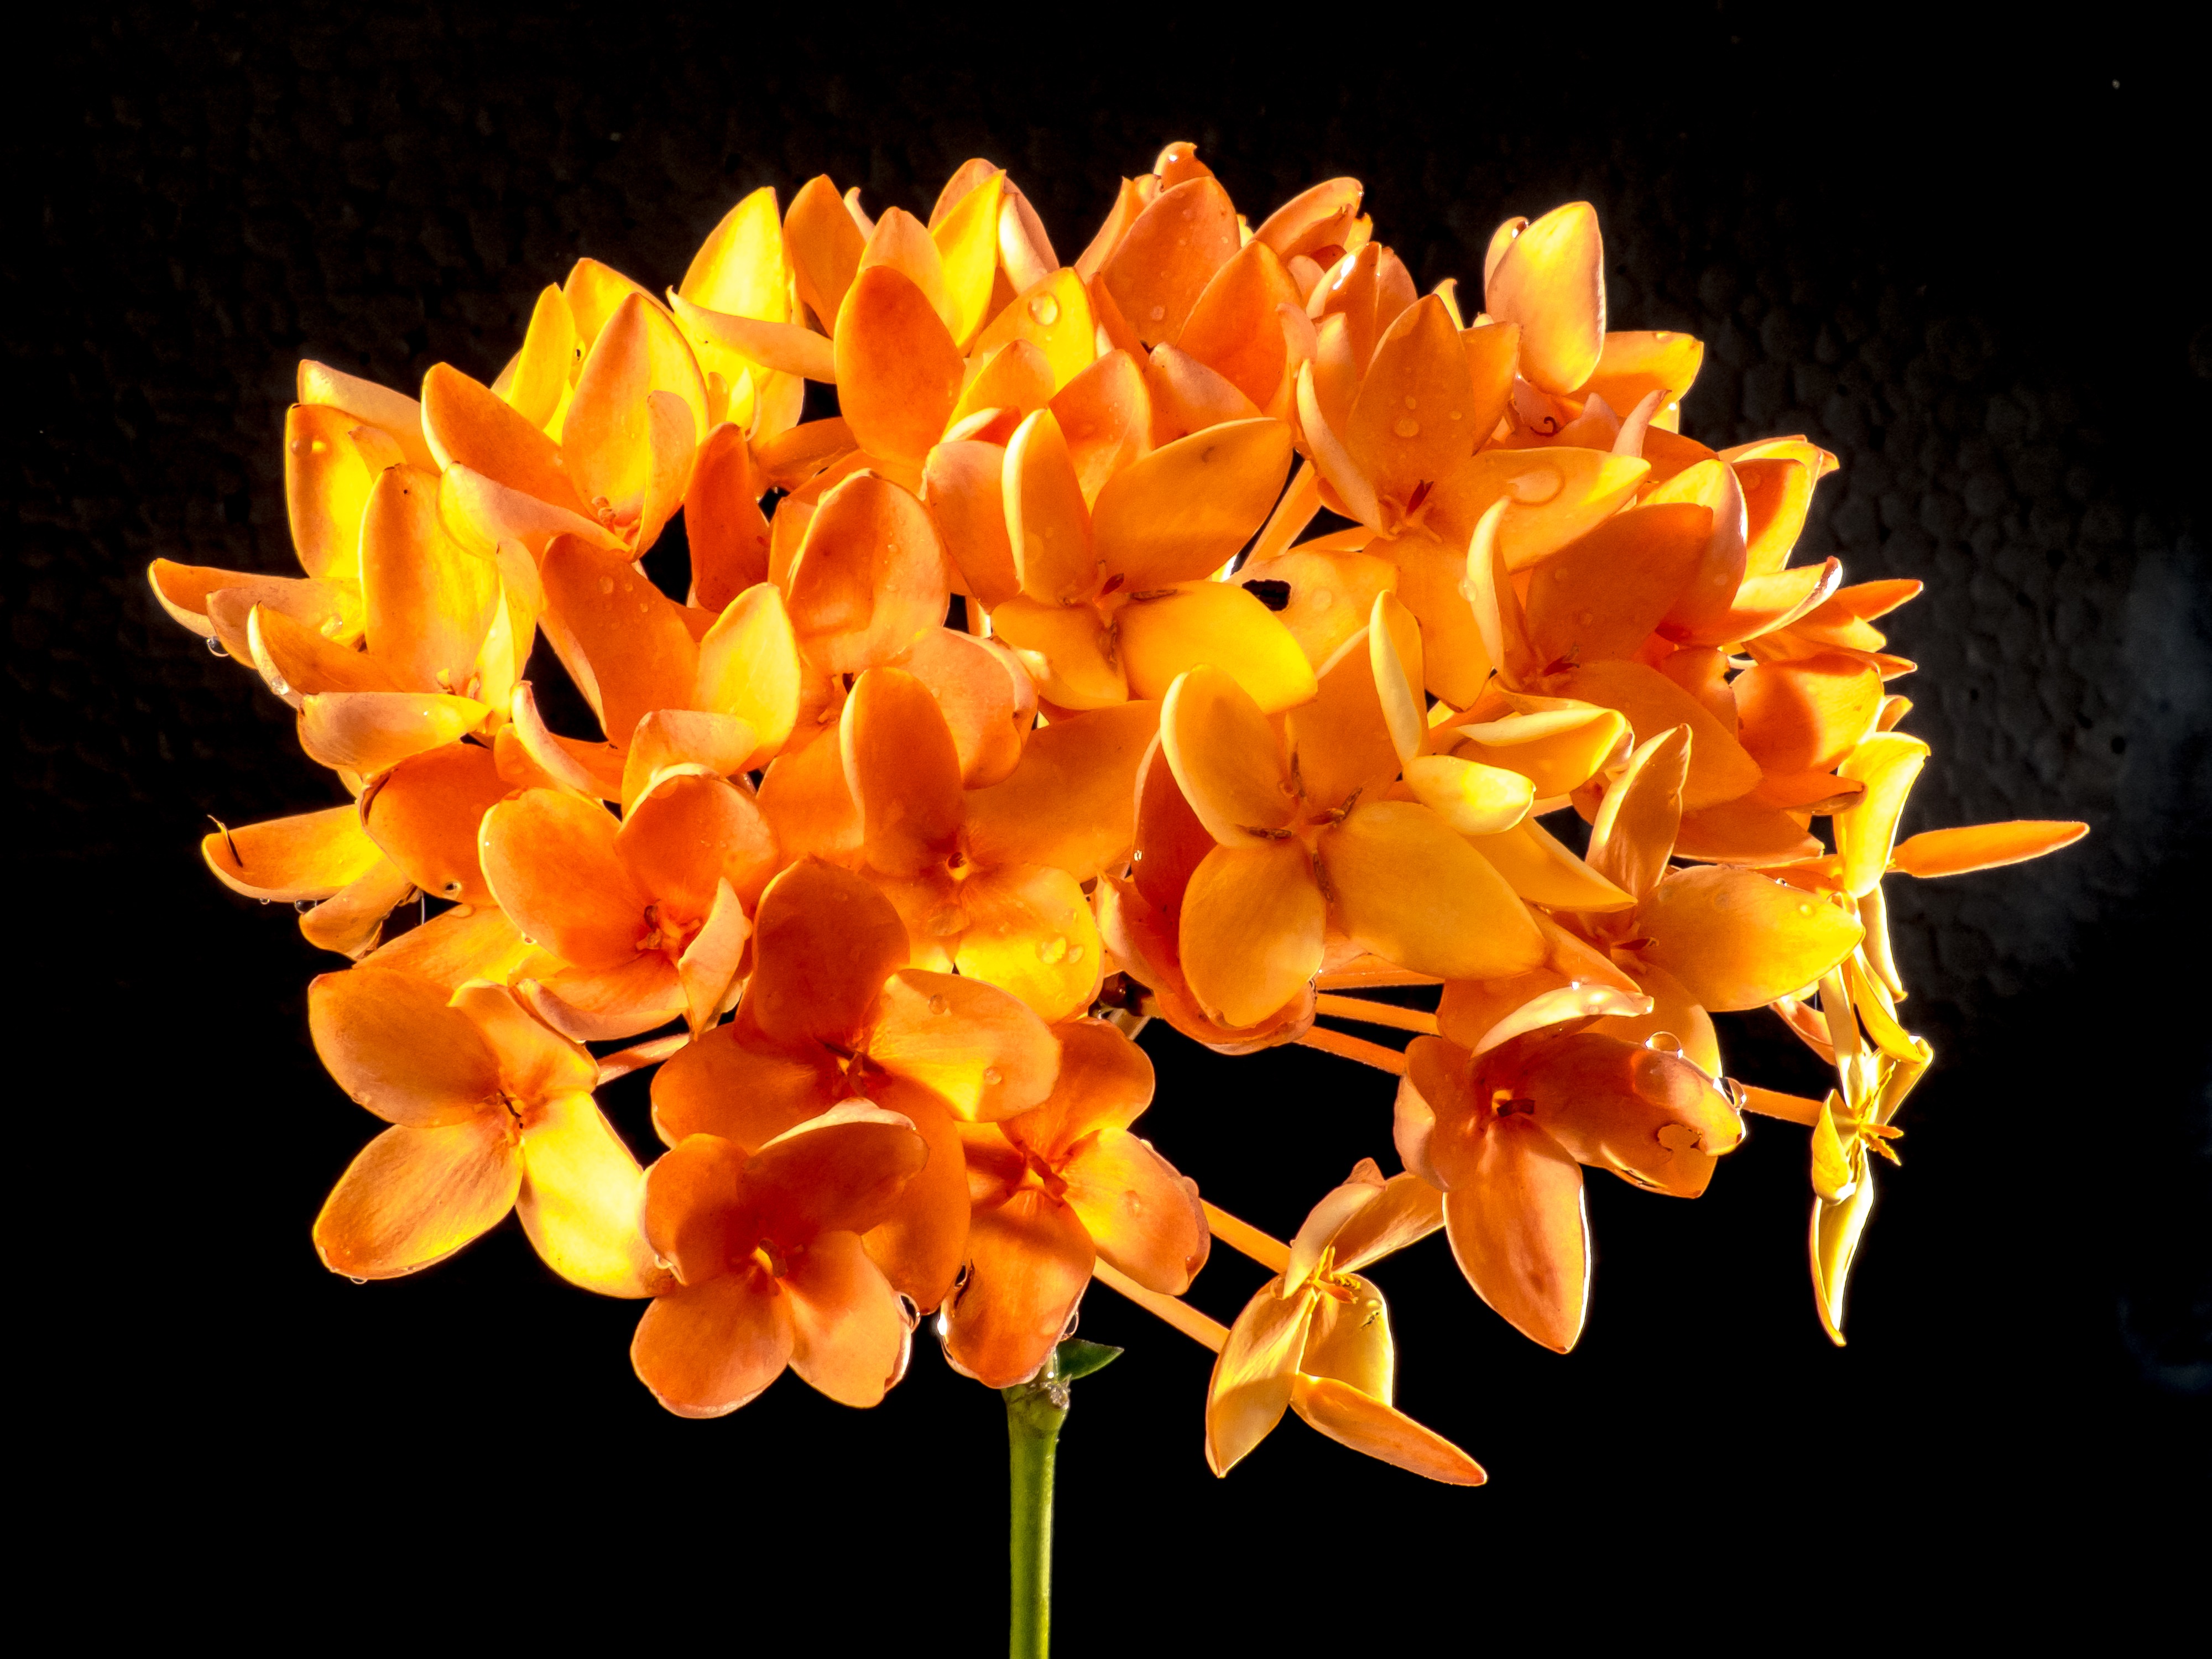
blossom, plant, leaf, flower, petal, bloom, orange, botany, yellow, flora, orchid, macro photography, flowering plant, dendrobium, land plant